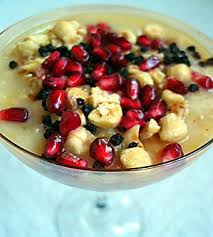
Yemek: asure